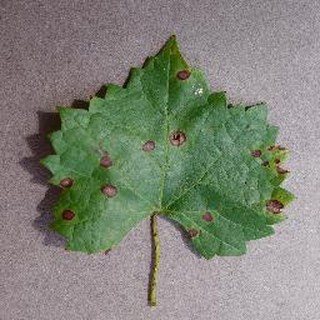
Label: grape_black_rot